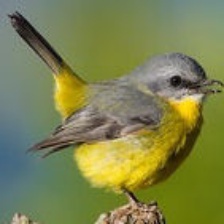
Species: EASTERN YELLOW ROBIN
Scientific name: EOPSALTRIA AUSTRALIS
ImageNet parent category: robin